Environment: real
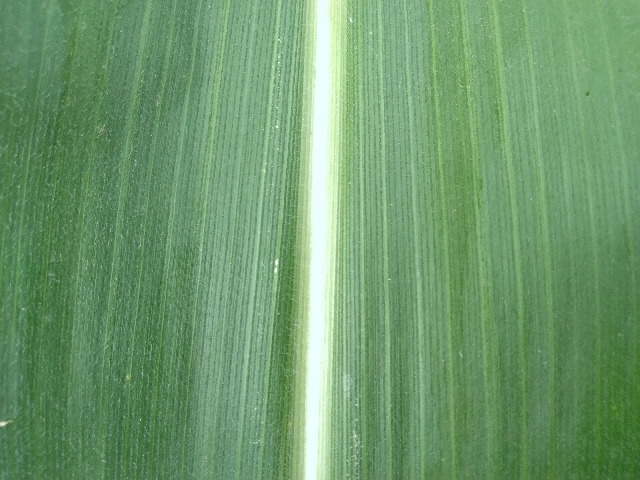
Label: healthy